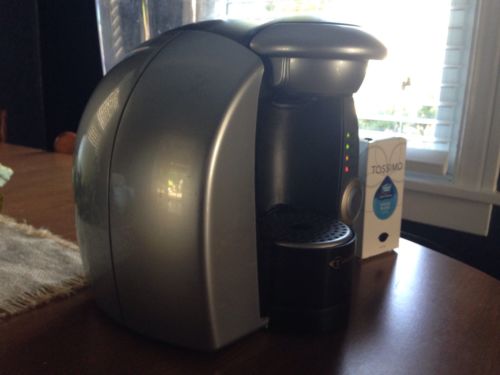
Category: coffee maker